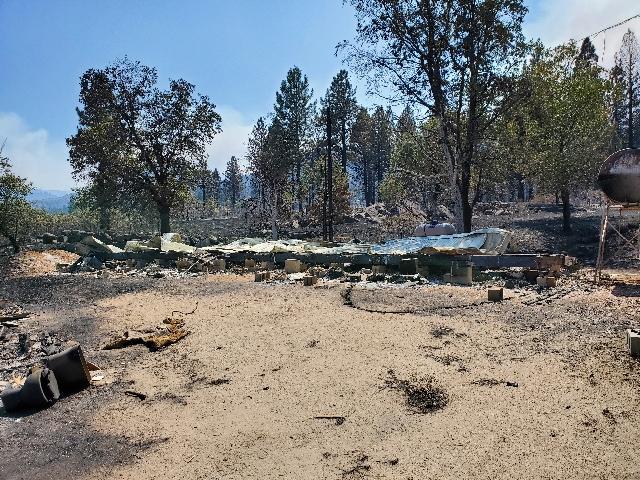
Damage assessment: destroyed